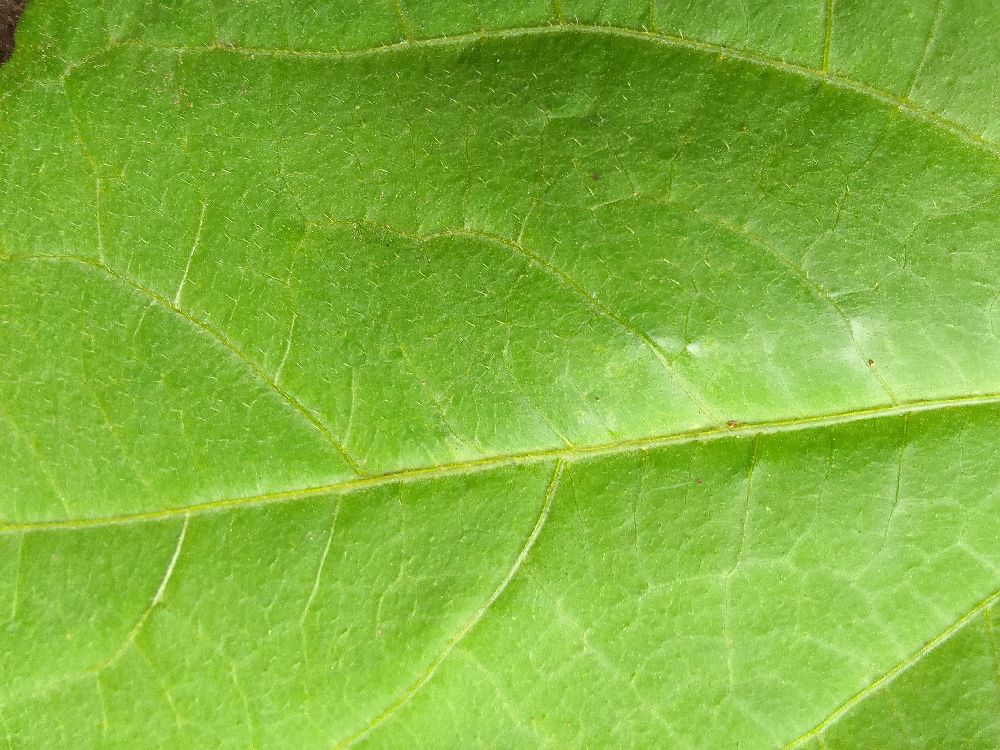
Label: healthy